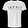
Label: T - shirt / top